Xavier Marques

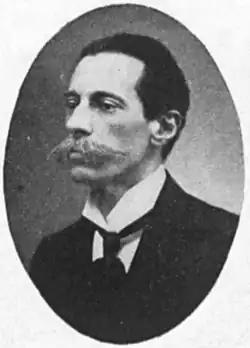
Xavier Marques

Xavier Marques (born Francisco Xavier Ferreira Marques) was a Brazilian journalist, politician, novelist, poet, biographer and essayist. He was born on the island of Itaparica, BA, on December 3, 1861, and died in Salvador, BA, on October 30, 1942.